Otyń

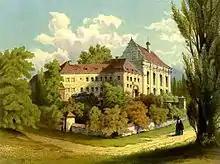
19th-century view of the palace

The Gothic palace and church of Otyń were a property of the Society of Jesus from 1661 until its suppression in 1776, Duke Peter von Biron of Courland and Semigallia bought it in 1787 and called the place "Deutsch-Wartenberg" to distinguish it from his estates in Syców. After his death in 1800 his daughter Dorothea inherited Otyń, her children sold one part to the former Prussian minister Karl Rudolf Friedenthal in 1879, while the other part went to the Radziwiłł family and later to the House of Czartoryski. In the 18th and 19th centuries, the town was a pilgrimage destination for Catholics from both Lower Silesia and Greater Poland.